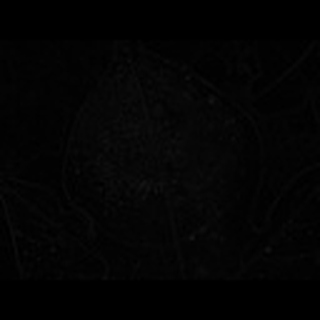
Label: cotton_target_spot